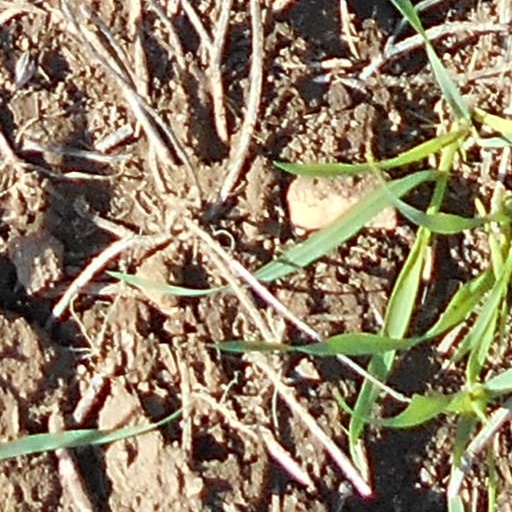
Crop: wheat